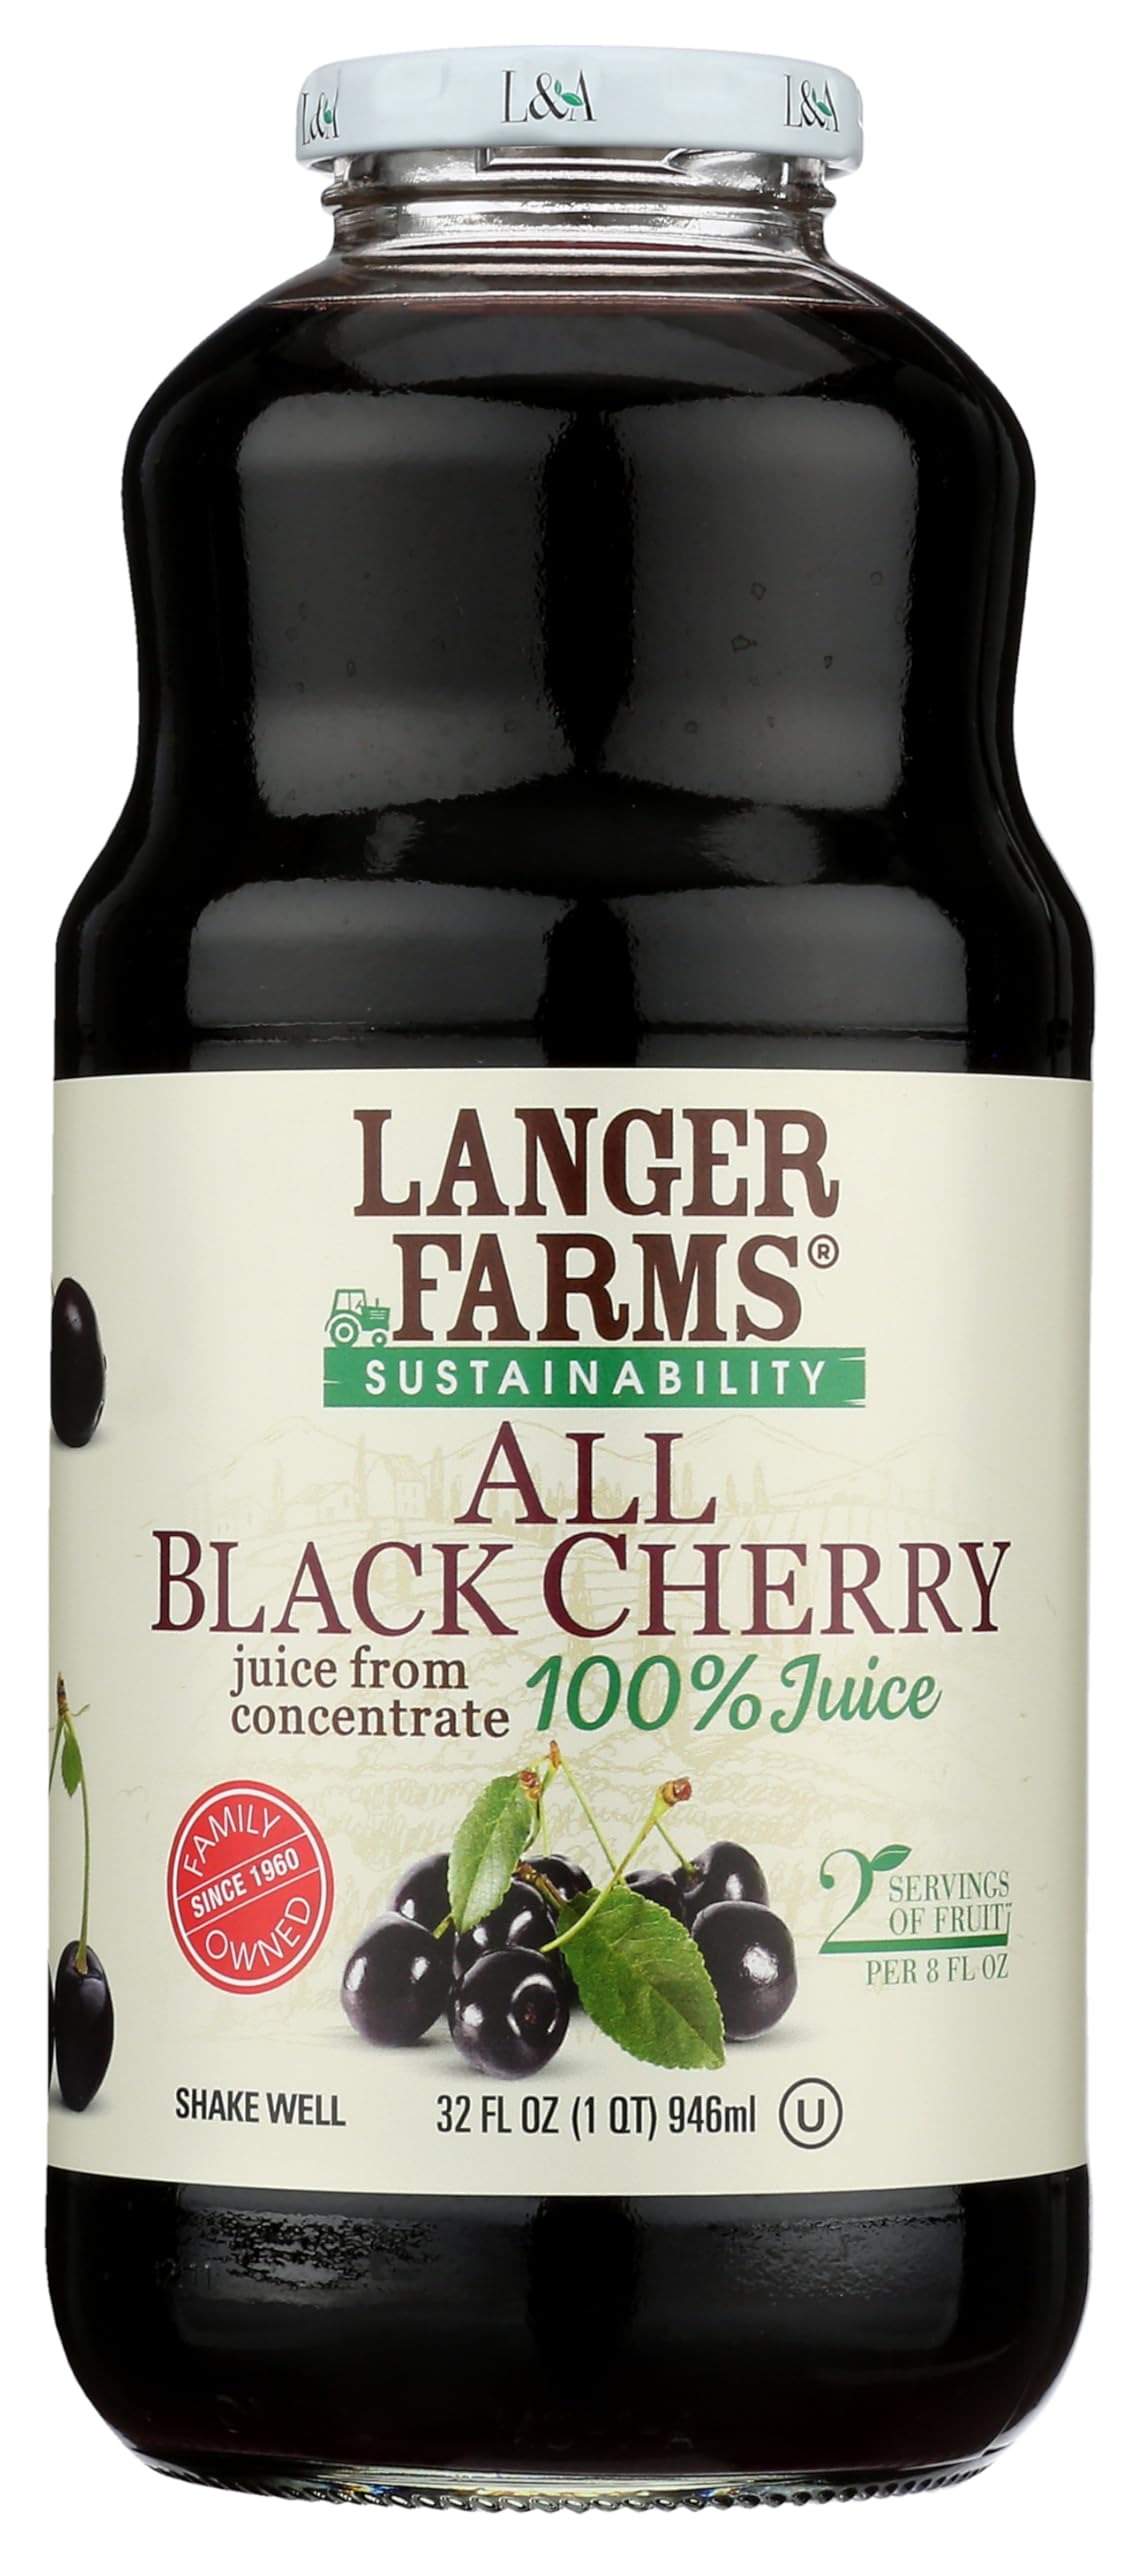
Item Name: L&A KHFM00645457 All Cherry Juice 32 oz
Product Description: Frozen Juices
Value: 1.0
Unit: Count

Price: 5.78